Betssy Chávez

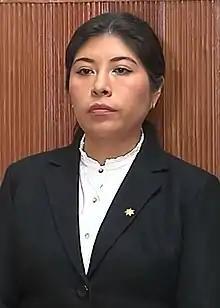
Chávez in 2022

Betssy Betzabet Chávez Chino (born 3 June 1989) is a Peruvian attorney and politician, who served as prime minister of Peru from 26 November until 7 December 2022, when she resigned. She was Peru's seventh female prime minister. She's been a member of congress since July 2021 and served as Minister of Culture from August 2022 to November 2022. She previously was Minister of Labour and Employment Promotion, from October 2021 until May 2022, when a censure measure was approved against her. She later held the position of Minister of Culture, before being appointed prime minister.